Armada (gamer)

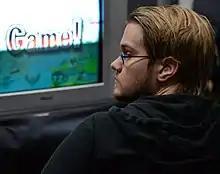
Armada at The Big House in 2016

Armada came to prominence in 2007 finishing 4th at The Renaissance of Smash 4, his first national tournament. Seven months later, he finished 3rd at Epita Smash Arena 2, the largest tournament in Europe at the time, defeating top ranked Japanese player, Masashi, before losing to Ryota "Captain Jack" Yoshida.